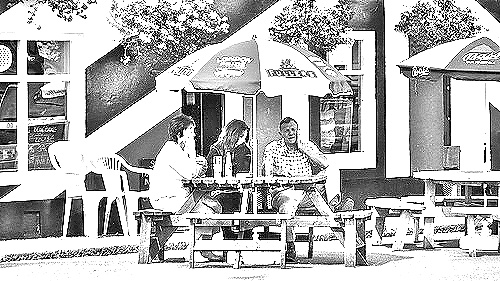
Portrait style: Sketch Portrait